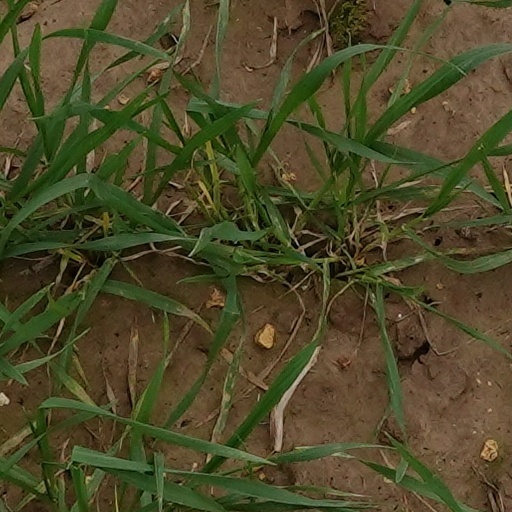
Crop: wheat